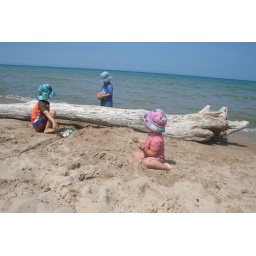
Near the end of the week they started making &amp;quot;marble runs&amp;quot; for their balls - or boats in his case.